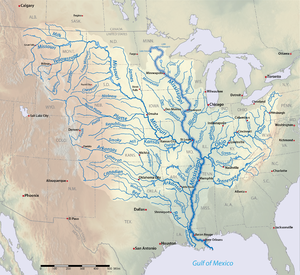
Le portage de Chicago est une cluse et, jadis, un portage reliant les bassins versants et les voies navigables du fleuve Mississippi et des Grands Lacs.